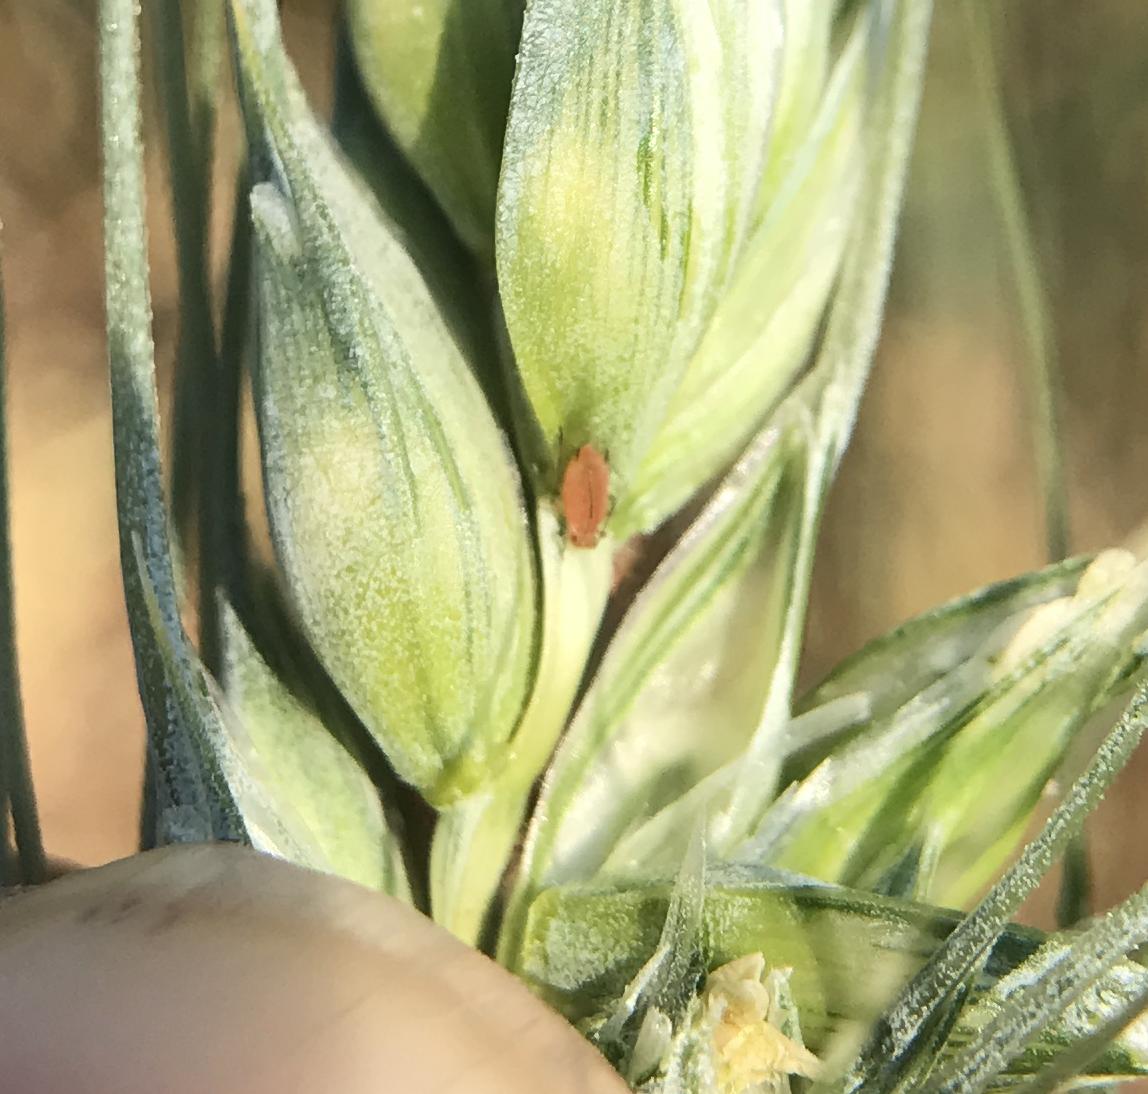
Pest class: english_grain_aphid